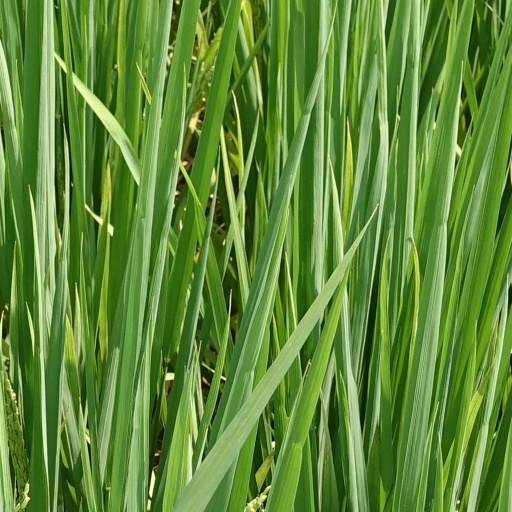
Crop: rice